Post-harvest losses (grains)

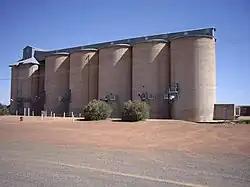
Grain silos in Australia

Grains may be lost in the pre-harvest, harvest, and post-harvest stages. Pre-harvest losses occur before the process of harvesting begins, and may be due to insects, weeds, and rusts. Harvest losses occur between the beginning and completion of harvesting, and are primarily caused by losses due to shattering. Post-harvest losses occur between harvest and the moment of human consumption. They include on-farm losses, such as when grain is threshed, winnowed, and dried. Other on-farm losses include inadequate harvesting time, climatic conditions, practices applied at harvest and handling, and challenges in marketing produce. Significant losses are caused by inadequate storage conditions as well as decisions made at earlier stages of the supply chain, including transportation, storage, and processing, which predispose products to a shorter shelf life.